Siebel Si 204

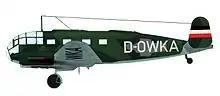
Siebel Si 204D-1, D-OWKA, used by 2./KG 200 in support of Albert Speer's peace negotiations in April 1945. The aircraft flew between Prague and Zurich. And in support of Karl Hermann Frank's negotiations with Karl Dönitz government, he flew it between Prague and Flensburg-Mürwick and Hradec Králové in May 1945. Apparently changed its markings daily

The Siebel Si 204 is a small twin-engined transport and trainer aircraft developed in World War II. It was based on the Siebel Fh 104 Hallore. Originally designed in response to a German Ministry of Aviation development order for a small civil transport aircraft in 1938, it was eventually produced for the Luftwaffe.